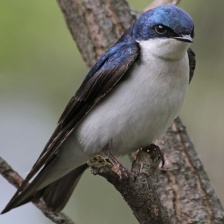
Species: TREE SWALLOW
Scientific name: TACHYCINETA BICOLOR